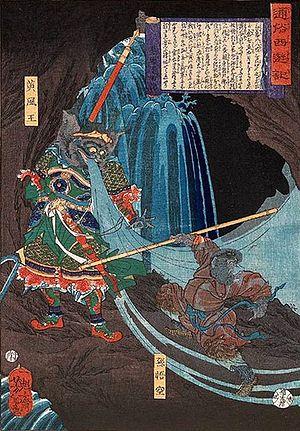
Une scène du chapitre 21 du Voyage en occident. Sun Wukong combat le démon du vent jaune.